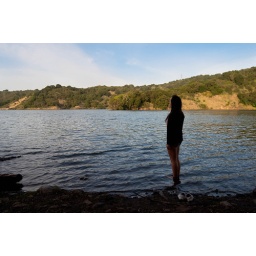
Let's just say that the water was pretty cold and the old men racing in the boats thought that I was pretty weird.